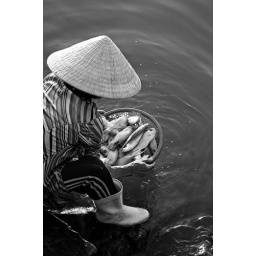
Woman wearing a conical hat washing fish in the river at the Hoi An fish market in black and white.